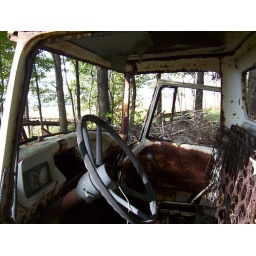
this old truck has been in the woods at my house for as long as i remember.